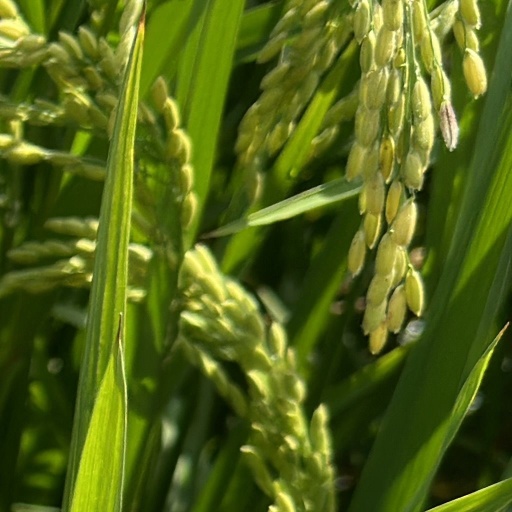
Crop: rice